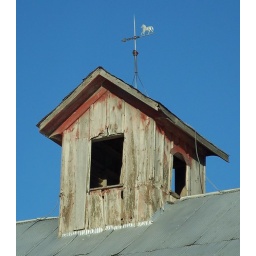
This little bird lives in the copula of this barn. He sometimes share the view with the horse on the vane.